Paleontological and Paleobotanical Museum (Nostimo)

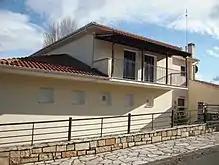
Outside view of the museum

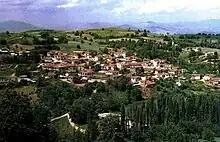
Nostimo village

The Paleontological and Paleobotanical Museum at Nostimo is an exhibition of fossils in a village in Western Macedonia, Greece. The village of Nostimo is 25 km from the city of Kastoria and 14 km from the town of Argos Orestiko.